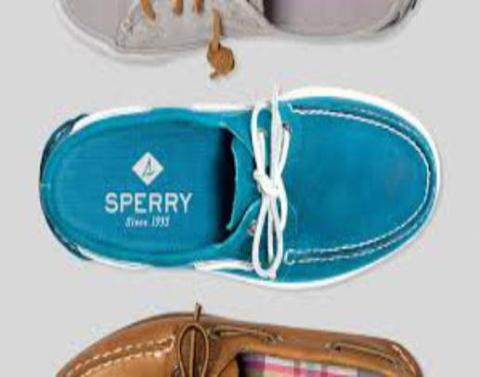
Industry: Clothes